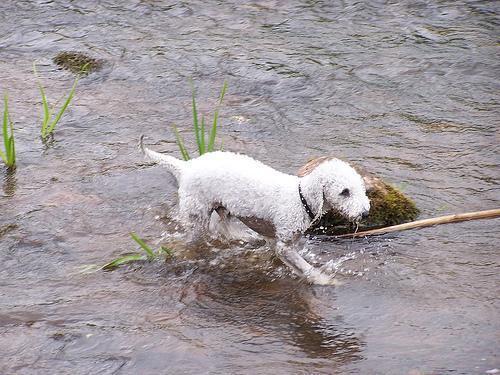
Bedlington_terrier